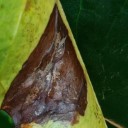
Label: Phoma